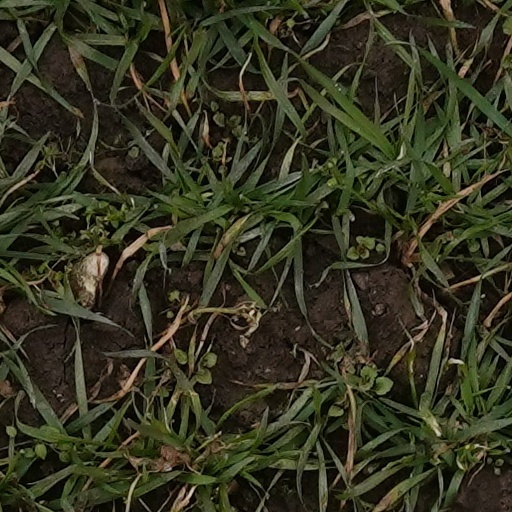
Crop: wheat